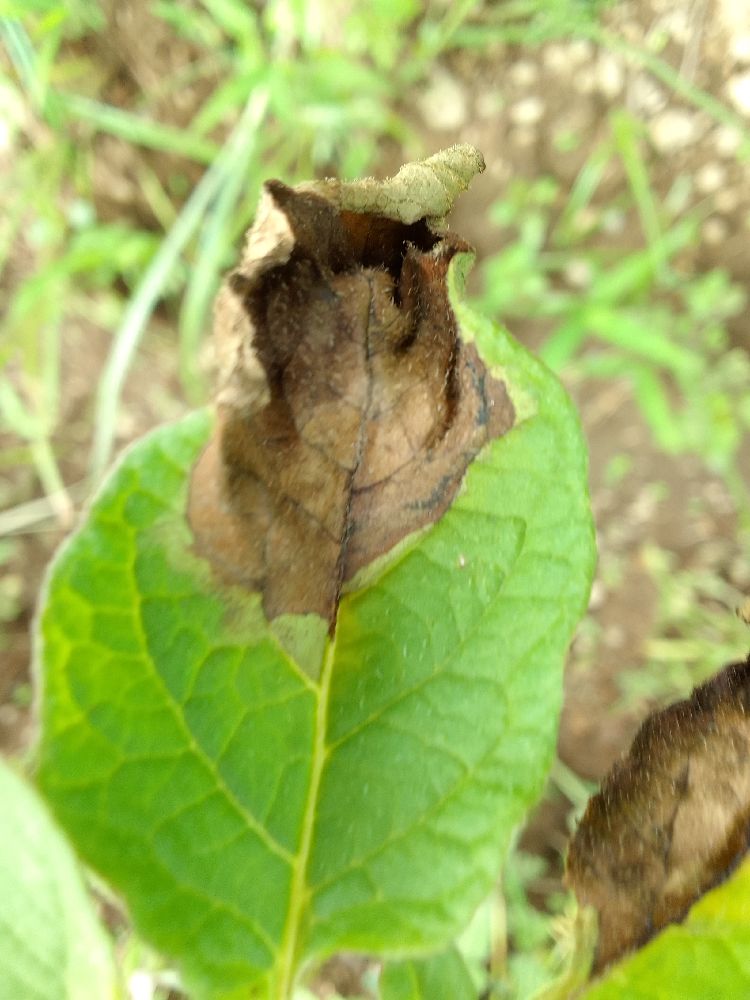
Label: Late blight